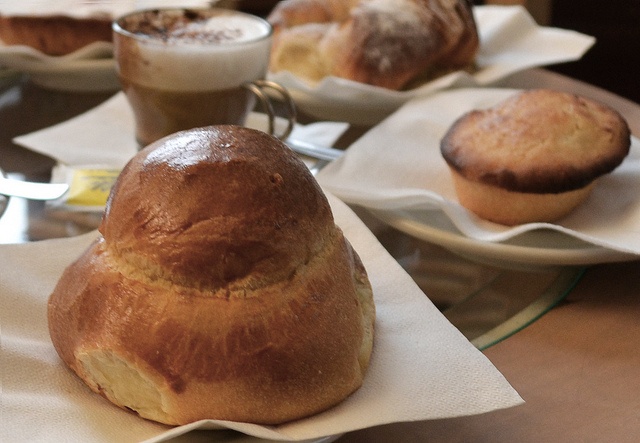
Distortion: saturate_dec